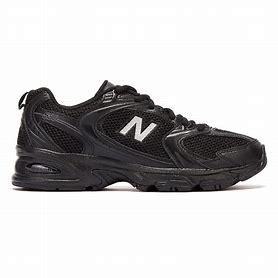
Brand: New
Model: Balance 530